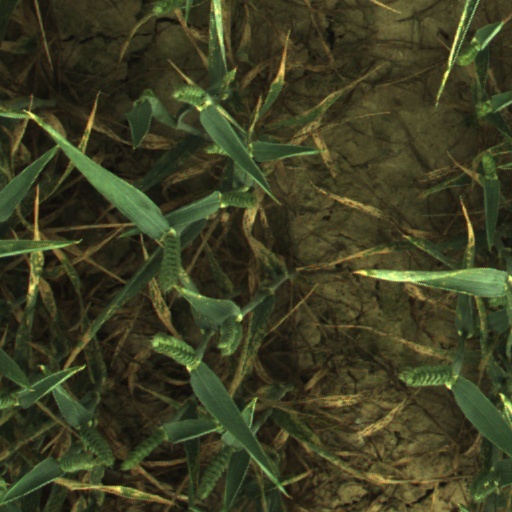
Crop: wheat